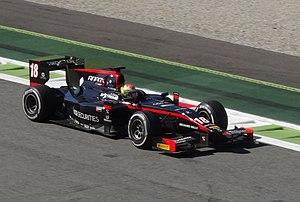
Louis Delétraz, né le 22 avril 1997 à Genève, en Suisse, est un pilote automobile suisse qui participe en 2020 au championnat de Formule 2 avec l’écurie tchèque Charouz Racing System. Il est le fils de Jean-Denis Delétraz, ancien pilote de Formule 1 et d'Endurance.